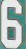
Number: 6